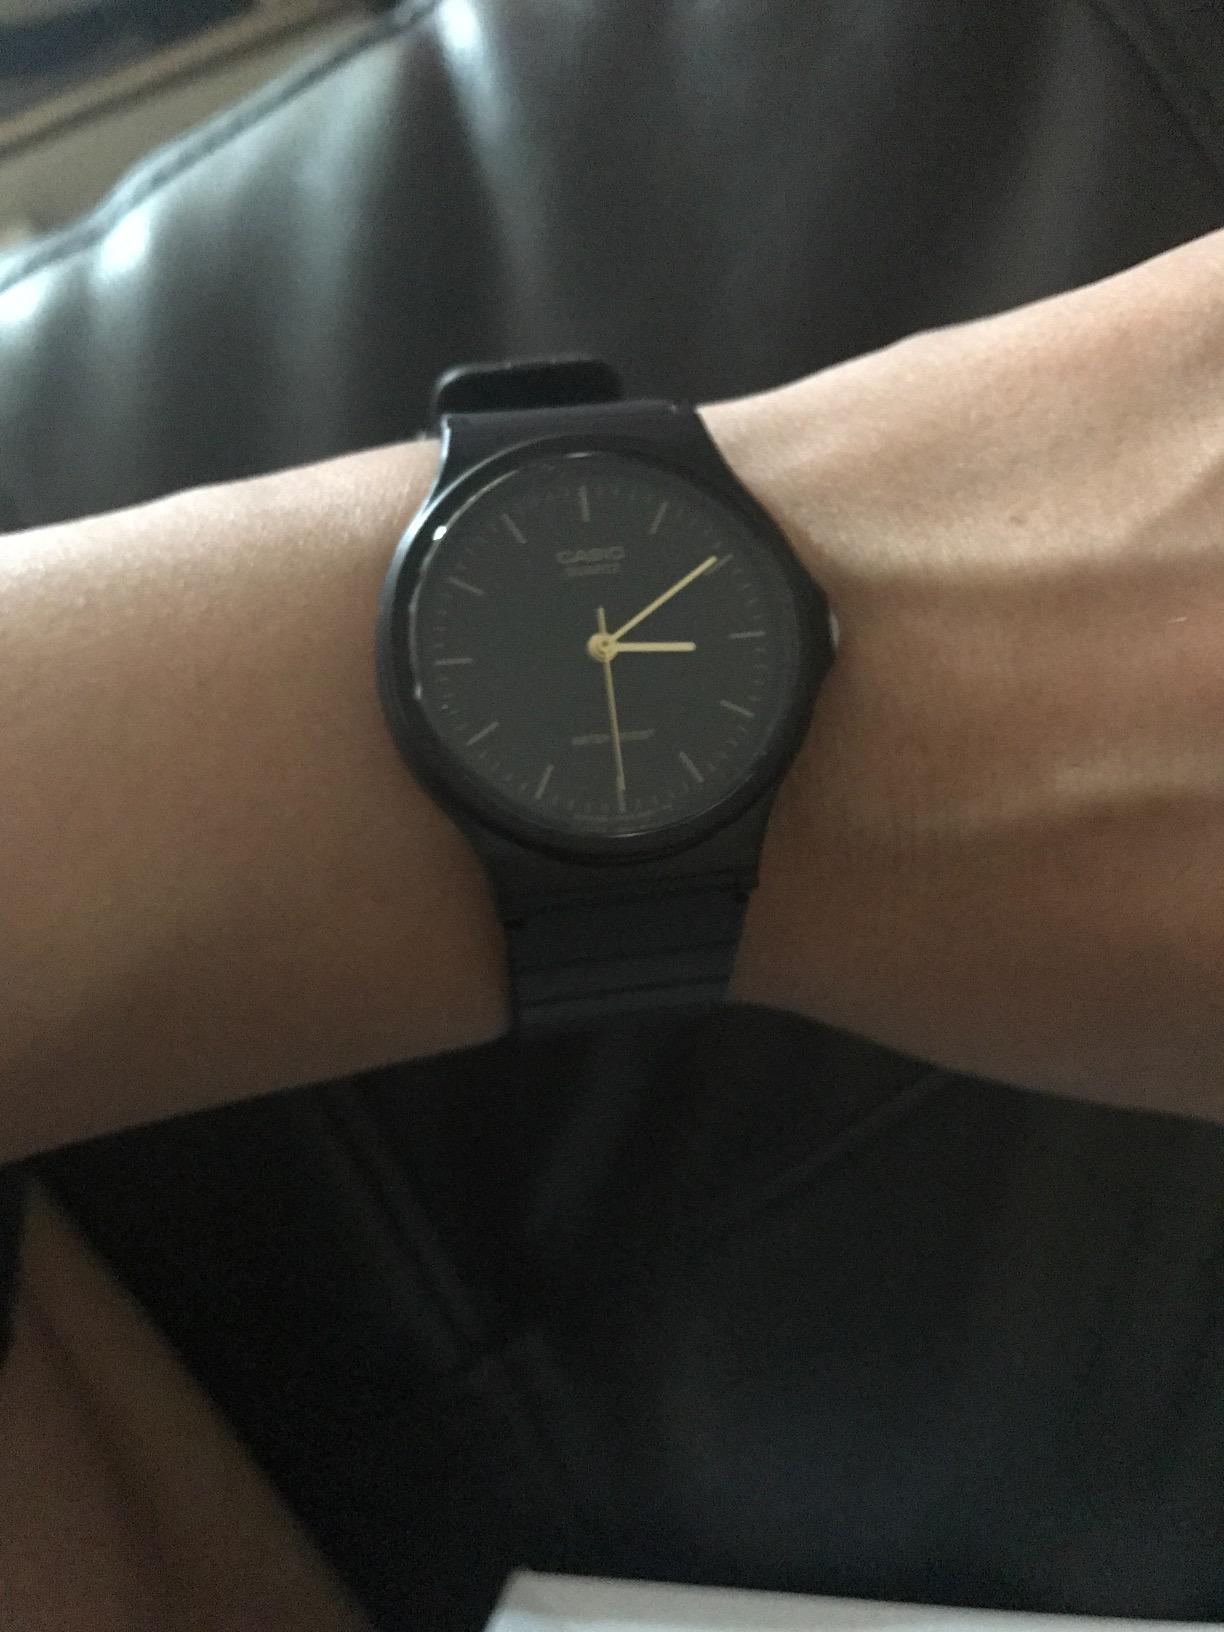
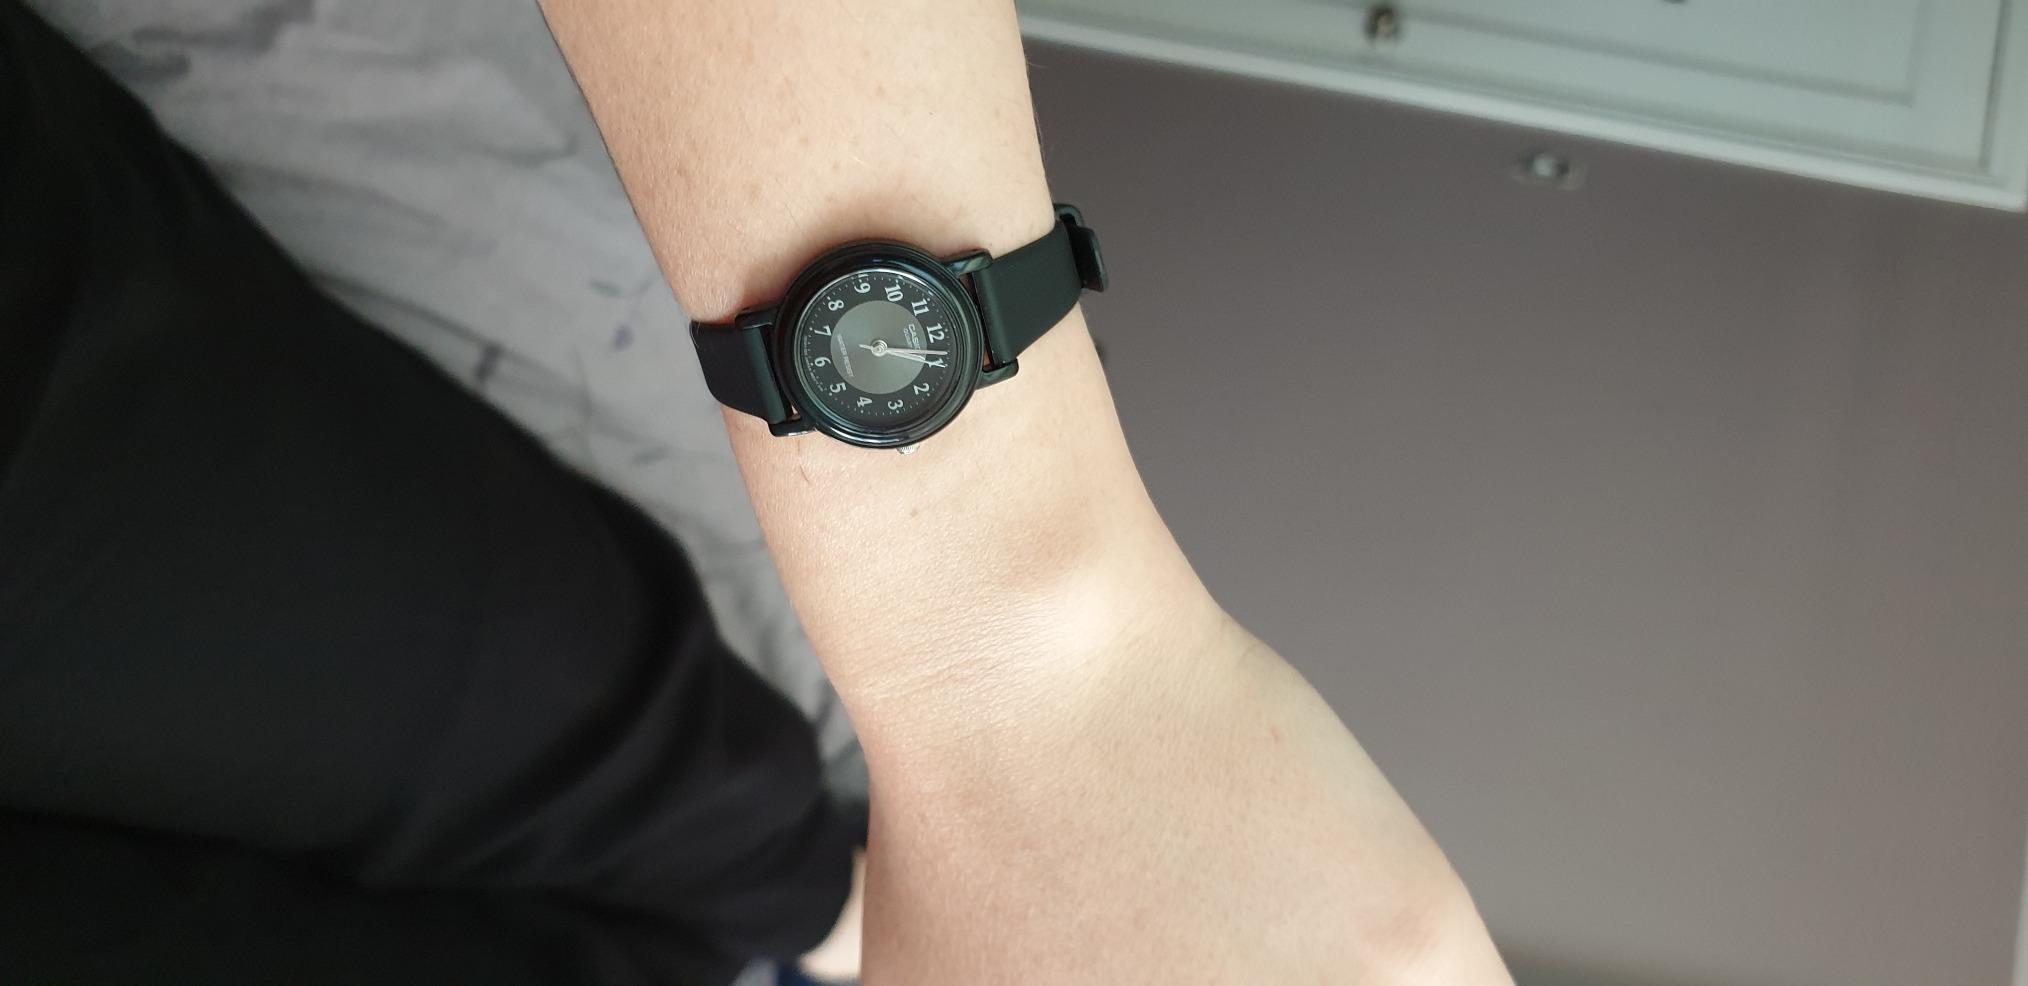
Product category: accessories_watch
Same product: no